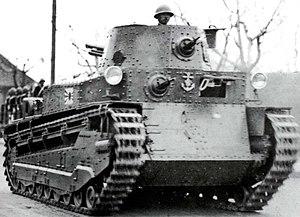
Les Forces navales spéciales de débarquement, étaient l'infanterie de marine de la Marine impériale japonaise, faisant partie des Forces terrestres impériales de la marine japonaise. Cette unité de la marine japonaise à notamment participé à la seconde guerre sino-japonaise, aux conflits frontaliers soviéto-japonais, et à la guerre du Pacifique pendant la Seconde Guerre mondiale.